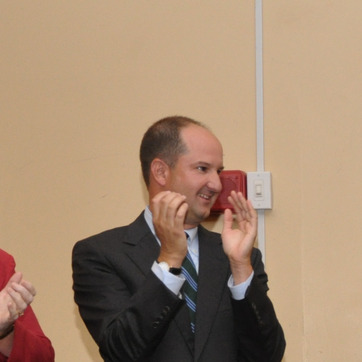
Material: skin